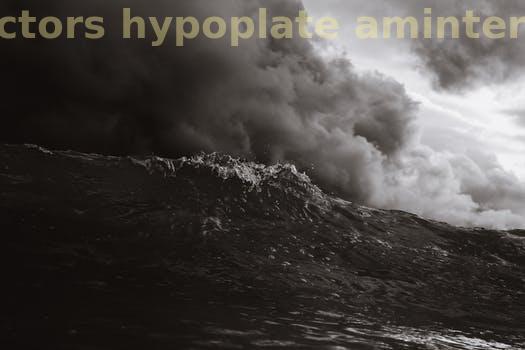
Label: Watermark